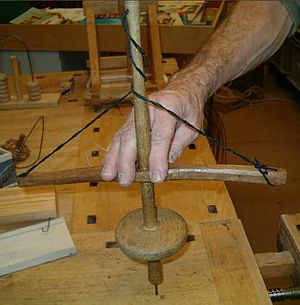
Grøn sløjd / Det friske træs egenskaber
Rekonstruktion af boremaskine som den har set ud siden vikingetiden og op gennem middelalderen. Rullebor.
Rekonstruktion af boremaskine som den så ud tilbage til vikingetiden og op gennem middelalderen til moderne tid. Den kører rundt (frem og tilbage) ved at den vandrette stang bevæges op og ned på skaftet.
Under aktiviteten grøn sløjd arbejder man i såkaldt grønt træ, dvs. friskfældet træ, der er saftigt og blødt og derfor lettere at bearbejde. Det er derfor en oplagt aktivitet for børn i sløjdundervisningen, men det er ikke en ny aktivitet, for ved huggehusarbejde har man tilbage i tiden brugt frisk træ i stor udstrækning.